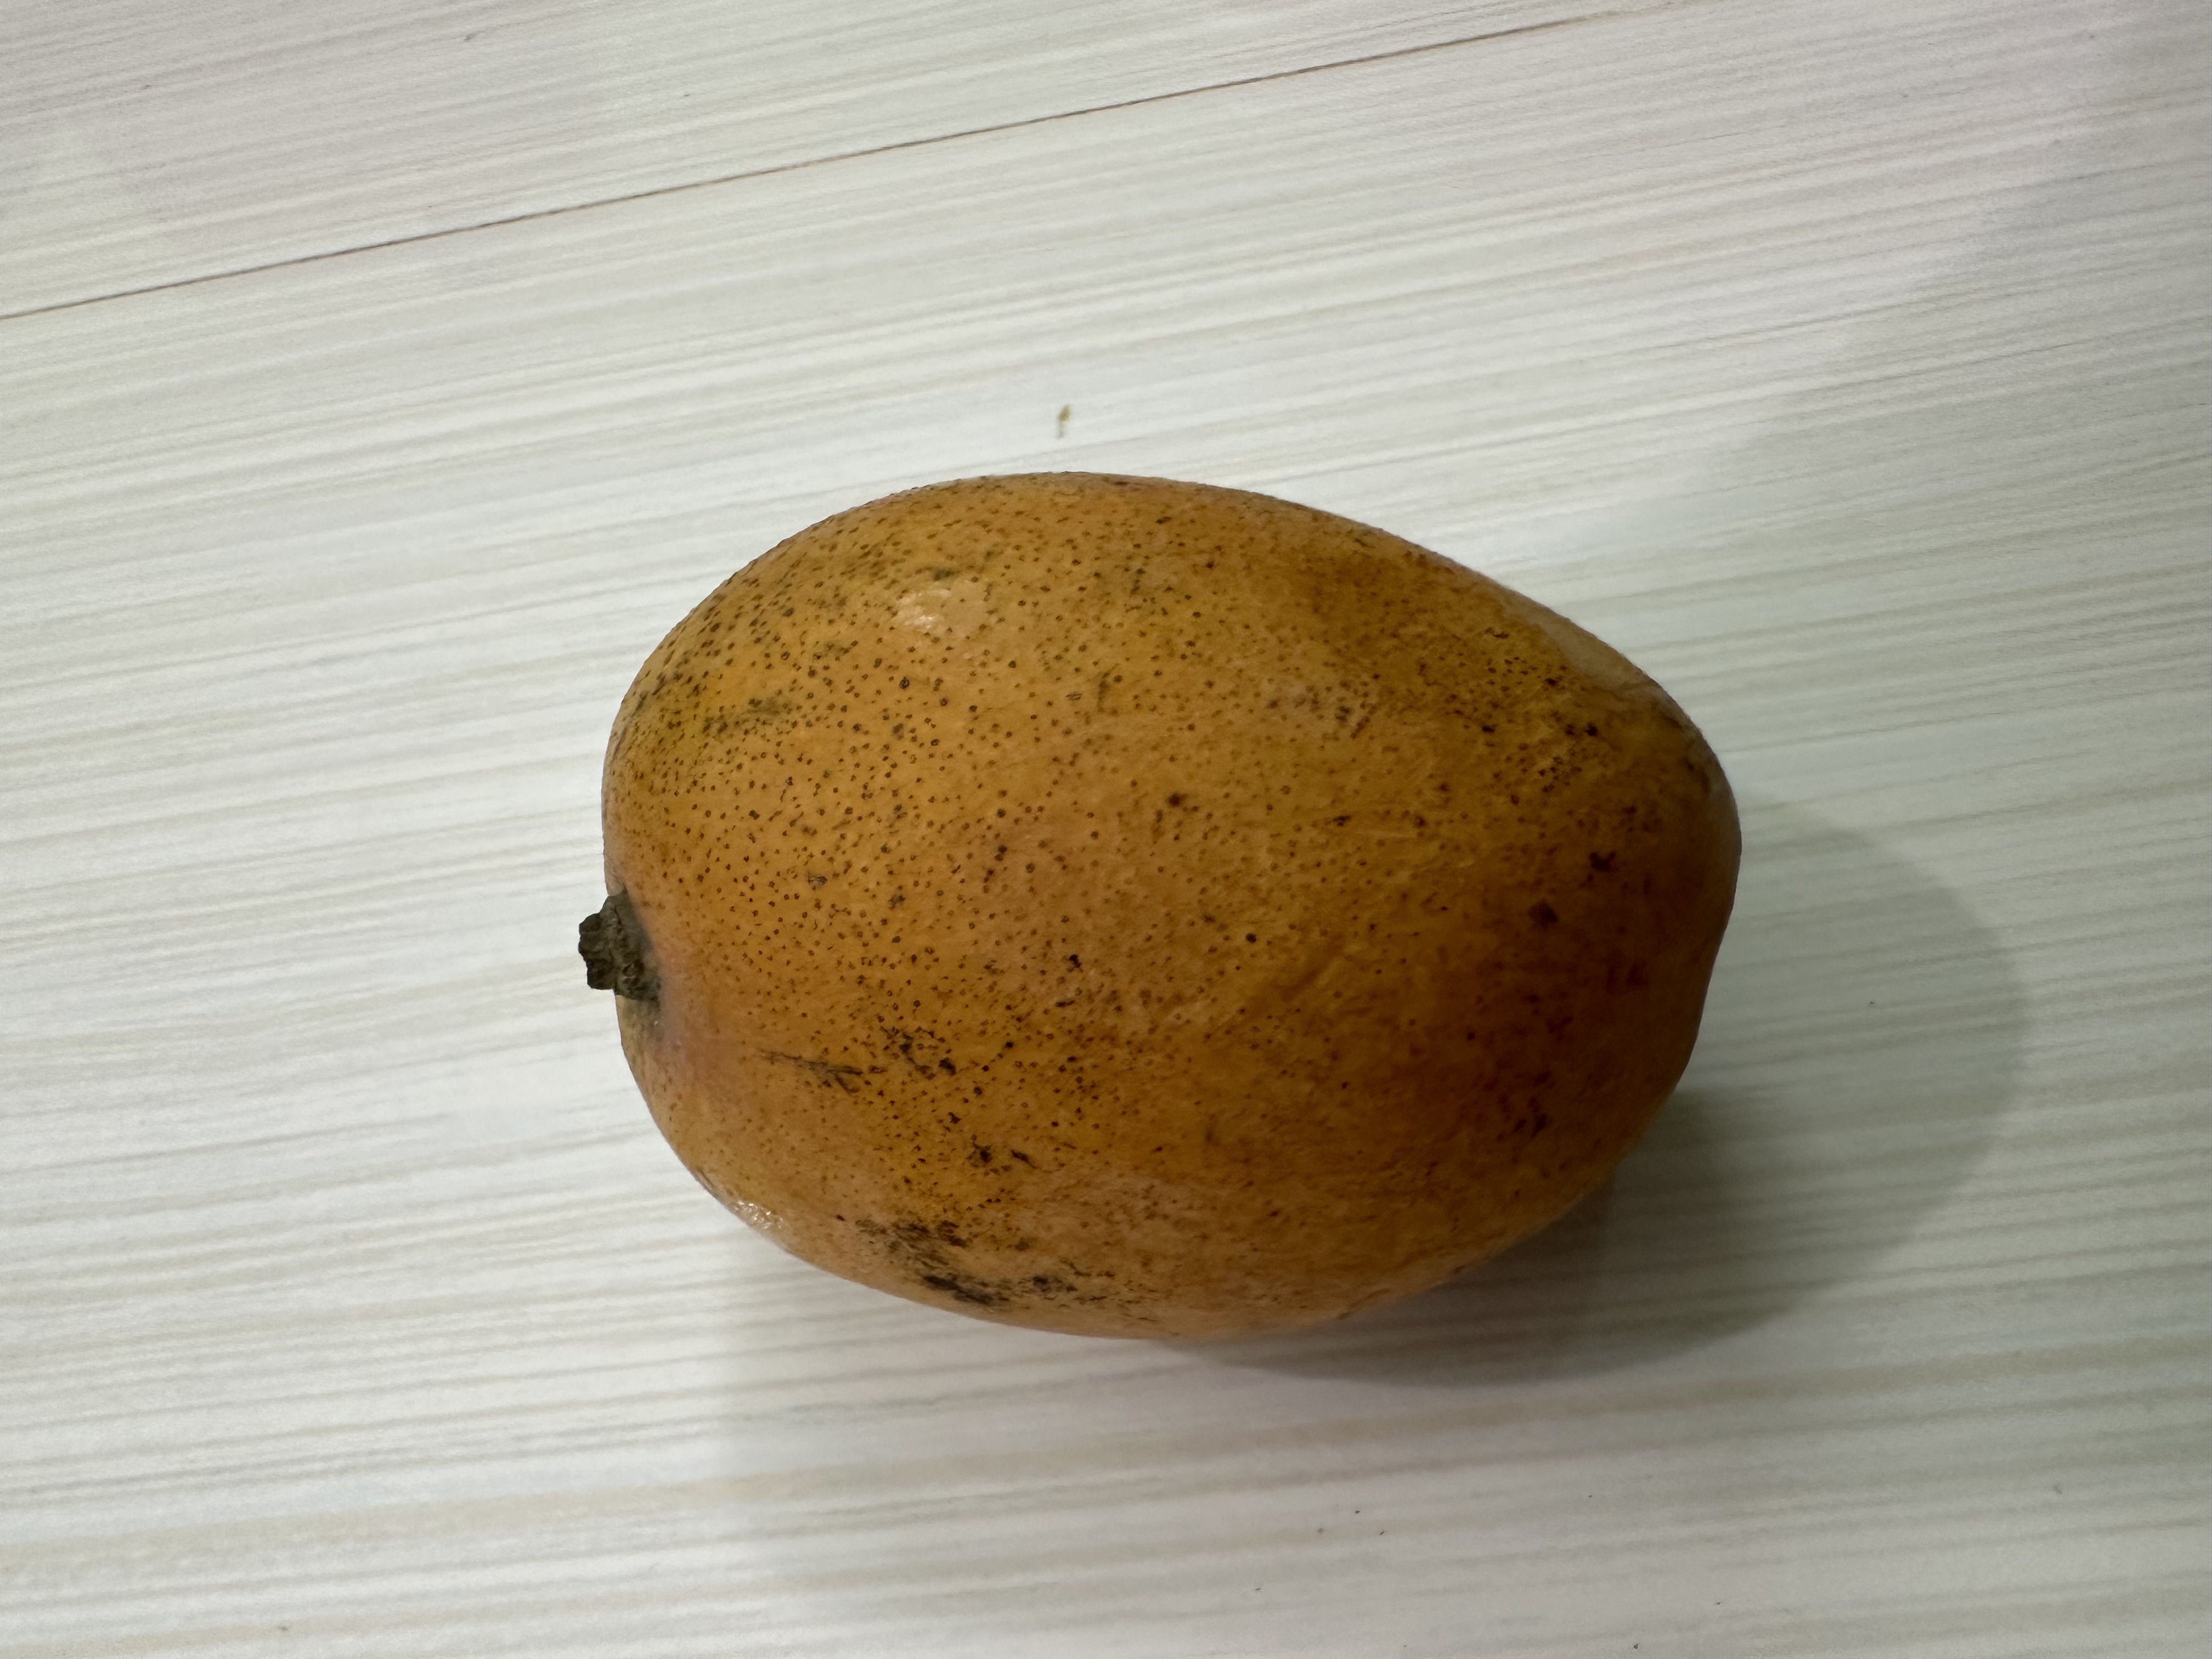
Mango variety: Nilambori